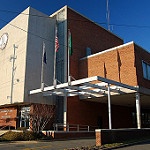
Label: buildings